Artturi Hiidenheimo

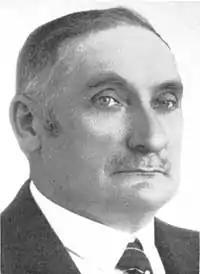
Artturi Hiidenheimo

Arthur (Artturi) Fredrik Hiidenheimo (23 May 1877, Vihti – 14 January 1956; surname until 1906 "Törnström") was a Finnish farmer and politician. He was a member of the Parliament of Finland from 1919 to 1927, representing the National Coalition Party.